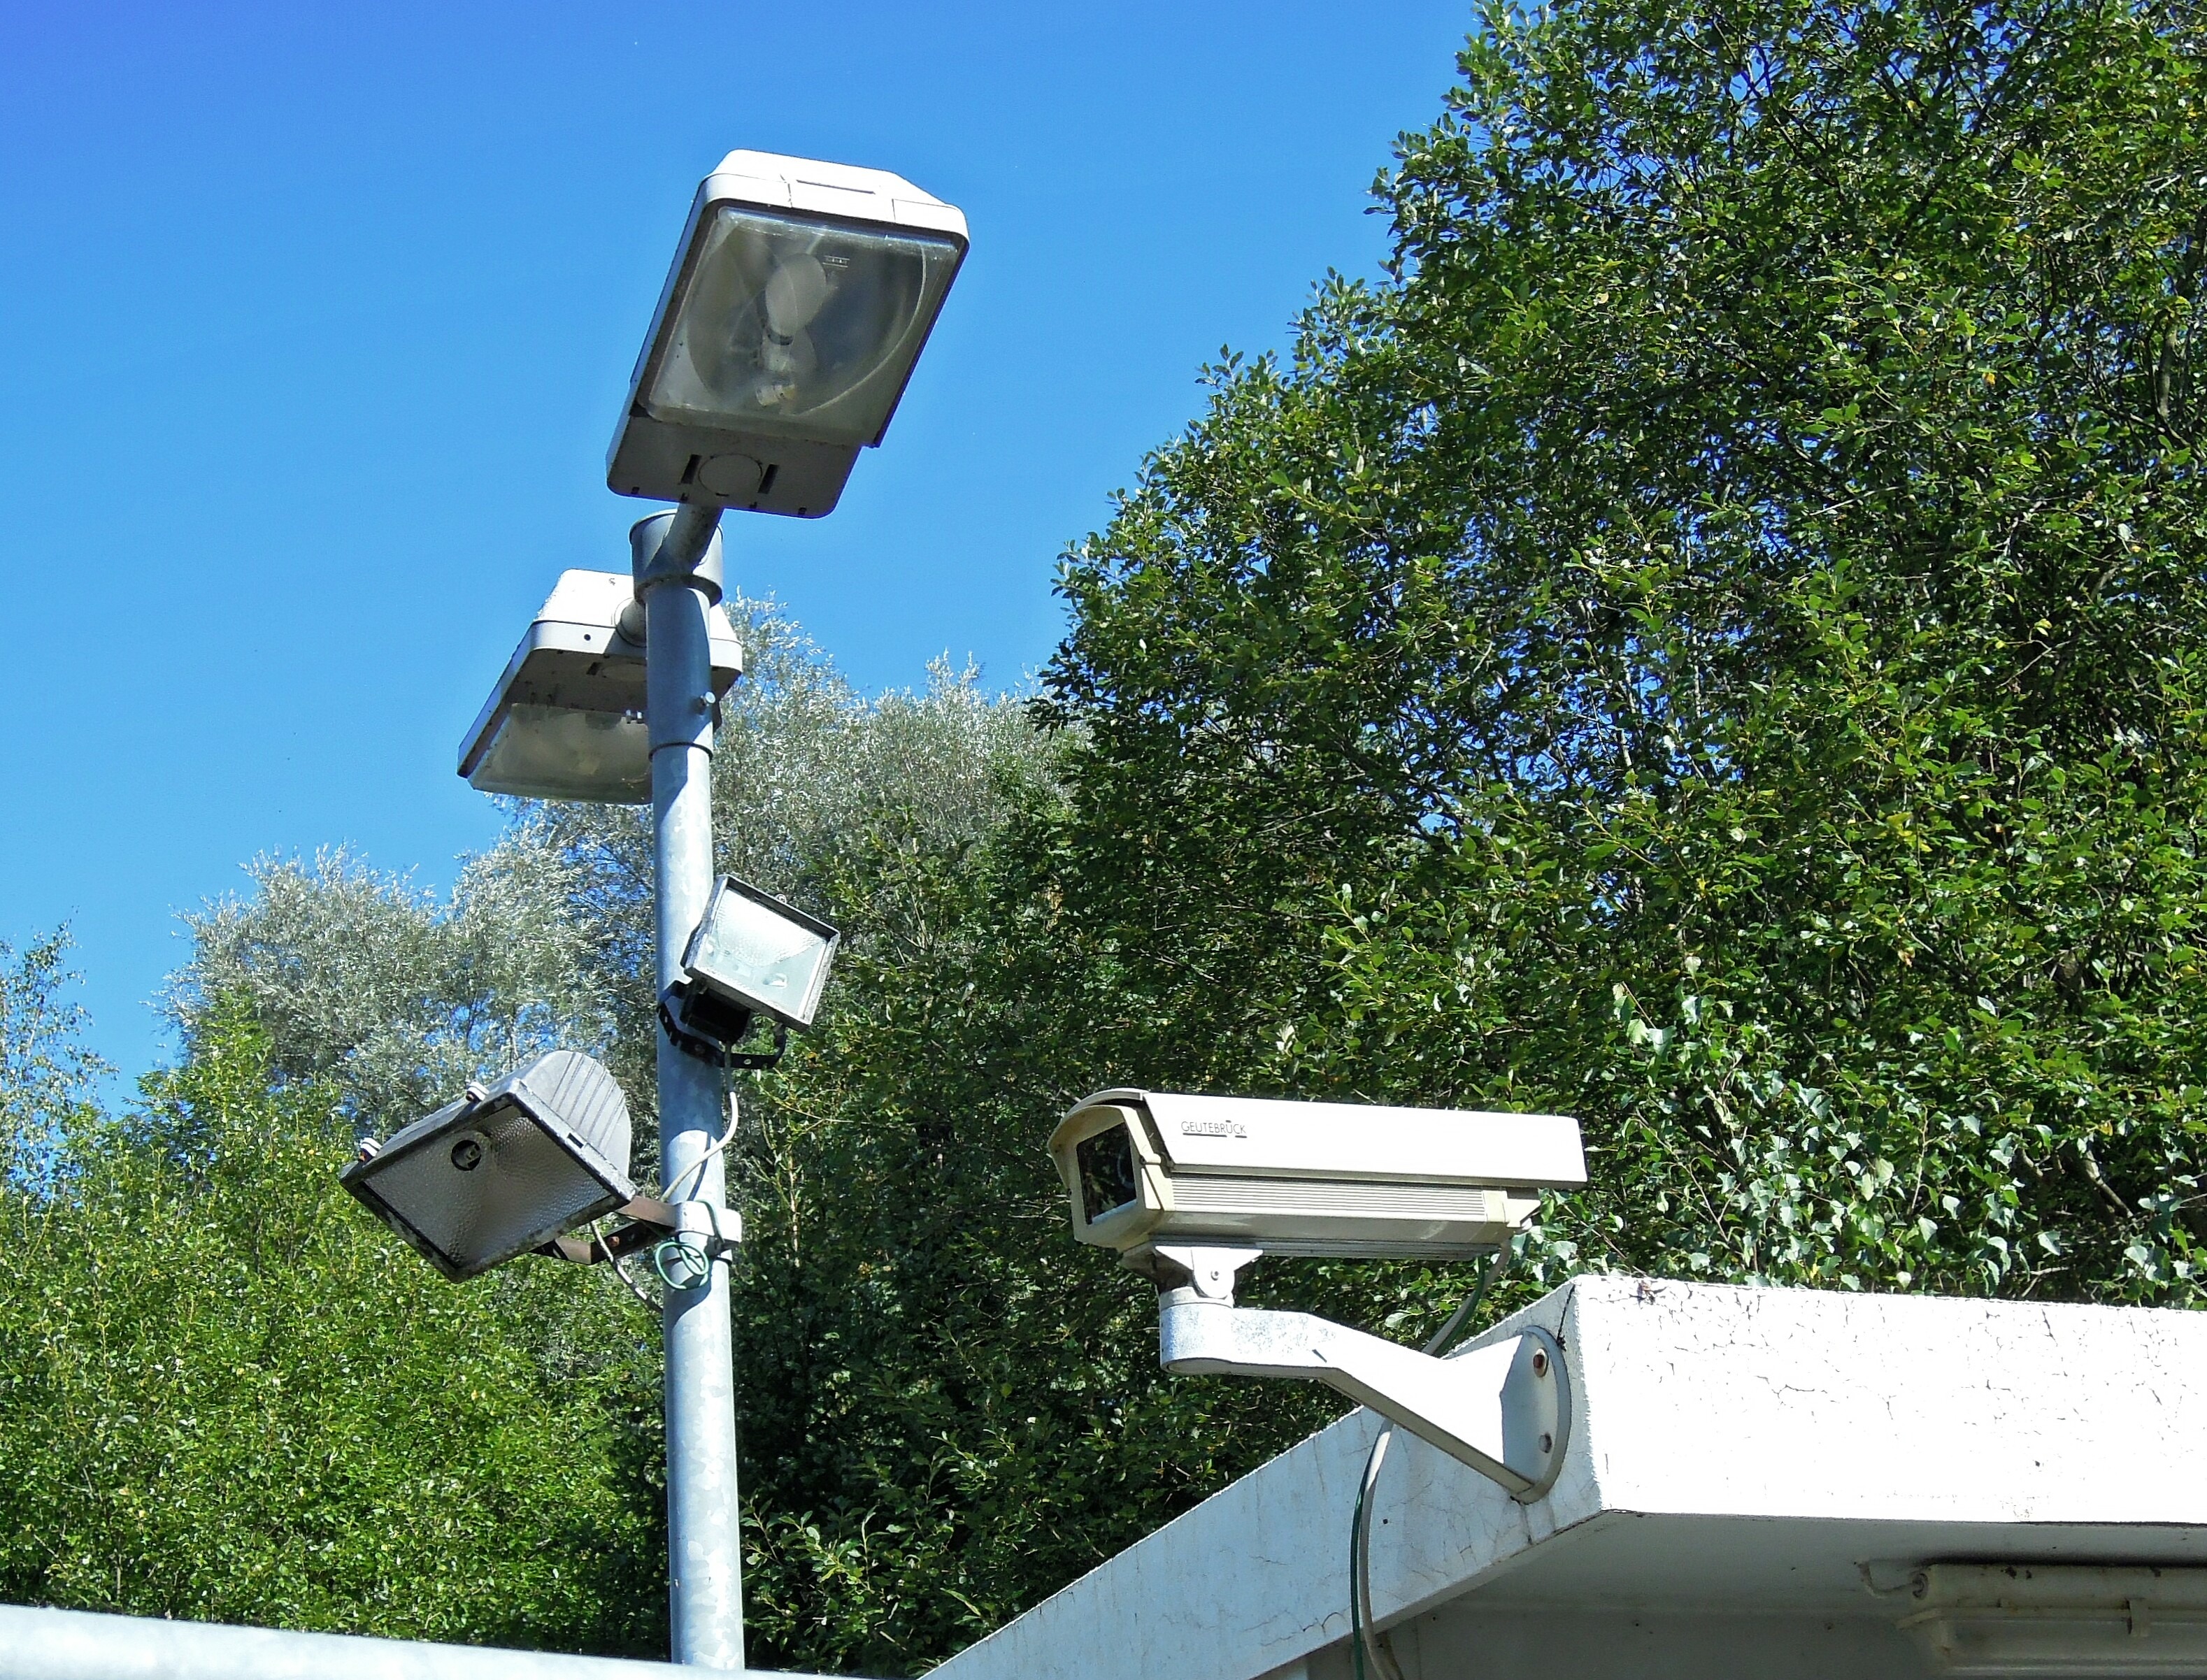
watch, light, camera, lantern, street light, street sign, signage, lighting, security, traffic light, lamps, light fixture, control, protection, monitoring, surveillance camera, video surveillance, supervision, sure, traffic sign, lack of freedom, residential area, signaling device